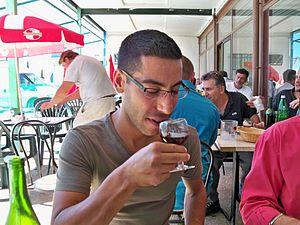
Le sablet, ou côtes-du-rhône villages Sablet, est un vin produit sur la commune de Sablet, dans le département de Vaucluse.